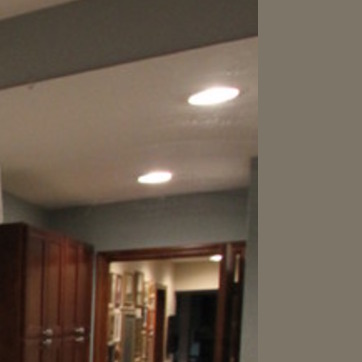
Material: mirror